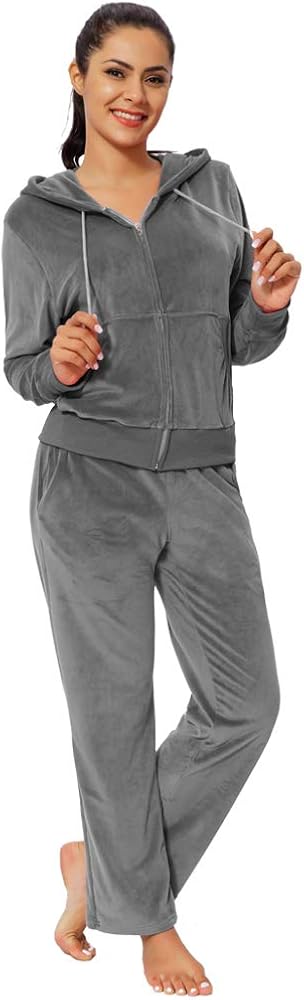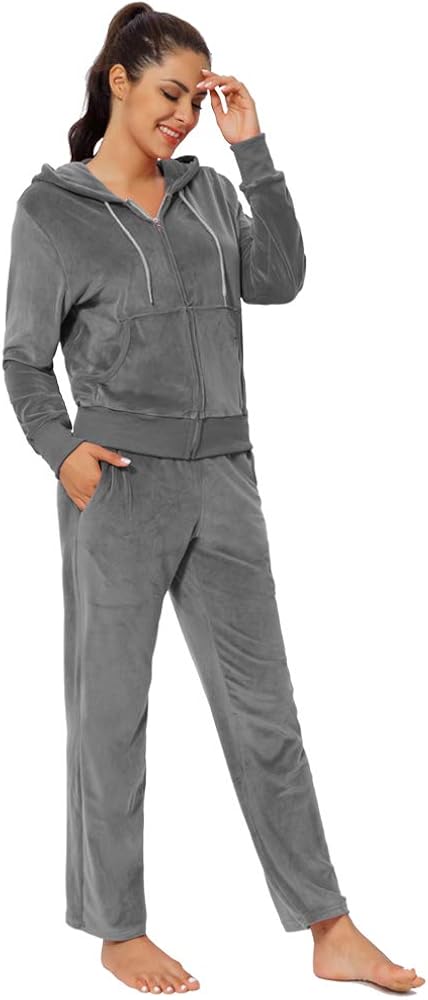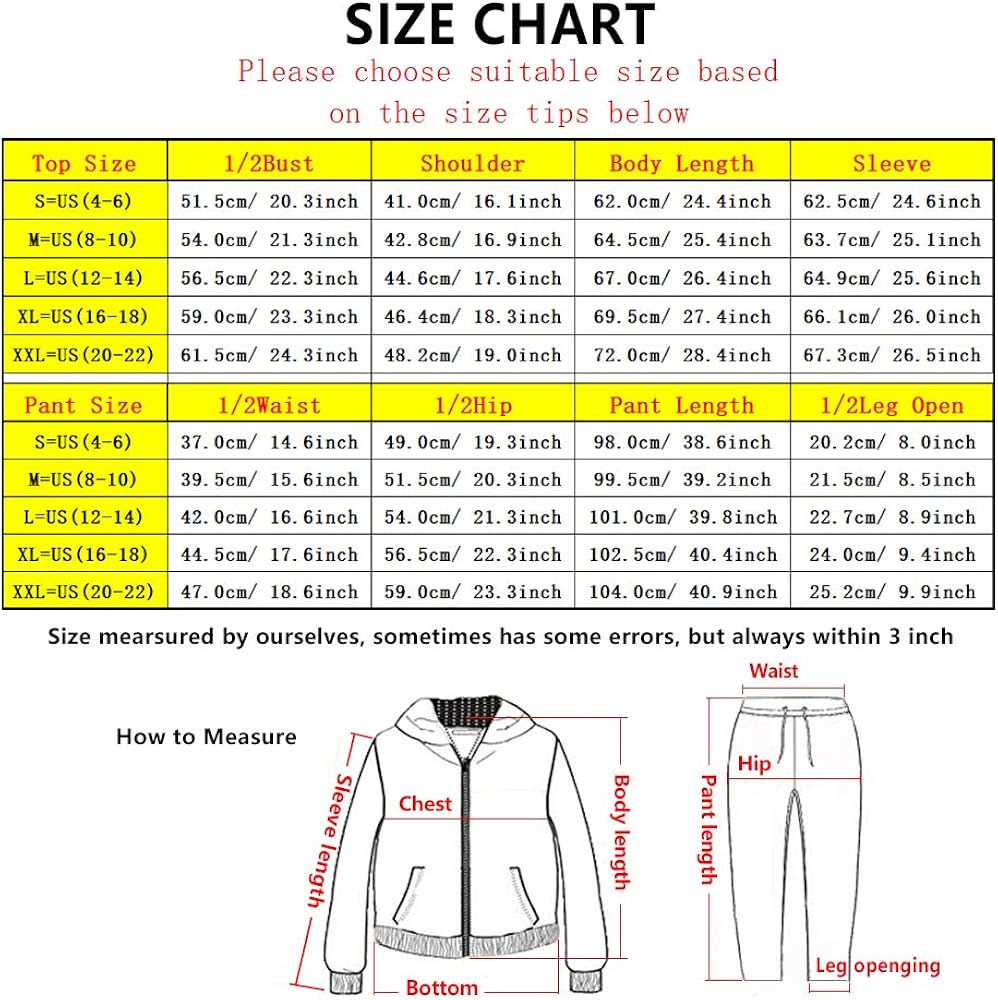
2 Piece Soft Pajamas for Women Sleepwear Comfy Long Sleeve Sweatshirt with Long Pants Cute Pjs for Women Set with Pocket
Category: AMAZON FASHION
Two Piece Cooling Plus Size Pajamas for Women Small Size Sleepwear Petite Soft Comfy Long Sleeve Sweatshirt with Long Pants Cute Warm Pjs for Women Set with Pockets CozyMany Colors: black/ blue/ green/ Pink(Coral)/ red/ brown/ burgundy/ grey/ navy/ purple/ wine/ white/ orange/ yellow, Many Sizes: S, M, L, XL, 2XL, Plus 3XL Special Design: Material: 87%Polyester, 13%Spandex,comfortable pajamas for women extremely soft breathable, skin-friendly and moisture wicking, Perfect for home pajamas women, matching pajamas for family and casual wear around the house, Perfect for spring, summer, autumn and winter Pajama Top: Long sleeve pajama set is designed with classic round neckline. Simple pullover styling for easy fit. Stylish and elegant pajama sets, Very light and have good air permeability for your casual, daily, vacation, sport, etc Pajama Bottoms: Long pajama pants features an elastic tie waist and banded cuffs on the bottom, with two side pockets. Wide, reliable and soft ladies pjs to make relaxing as comfortable as possible CHECK THE SIZE before ordering the sleeping wear women pajama set S: Top Size: Bust: 37.40"--Sleeve:24.02"--Body Length:24.02"； Pant Size：Waist:27.56"--Pant Length:39.37" M: Top Size: Bust: 39.37"--Sleeve:24.41"--Body Length:24.61"； Pant Size：Waist:29.53"--Pant Length:39.96" L: Top Size: Bust: 41.34"--Sleeve:24.80"--Body Length:25.20"； Pant Size：Waist:31.50"--Pant Length:40.55" XL: Top Size: Bust: 44.09"--Sleeve:25.20"--Body Length:25.79"； Pant Size：Waist:33.46"--Pant Length:41.14" XXL: Top Size: Bust: 46.05"--Sleeve:25.59"--Body Length:26.38"； Pant Size：Waist:35.43"--Pant Length:41.73"Please allow 0.5-1" deviation in size because it is measured by handPackage Include: pajamas sets for women
Features: 87%Polyester, 13%Spandex | Imported | Material: 87%Polyester, 13%Spandex, comfortable pajamas for women extremely soft breathable, skin-friendly and moisture wicking, Perfect for home pajamas women, matching pajamas for family and casual wear around the house, Perfect for spring, summer, autumn and winter | Pajama Top: Long sleeve pajama set is designed with classic round neckline. Simple pullover styling for easy fit. Stylish and elegant pajama sets, Very light and have good air permeability for your casual, daily, vacation, sports, etc | Pajama Bottoms: Long pajama pants features an elastic tie waist and banded cuffs on the bottom, with two side pockets. Wide, reliable and soft ladies pjs to make relaxing as comfortable as possible | Great Gifts: women's pajamas are the perfect gift for your mommy, girlfriend, wife, daughter, friends or yourself, design as woman pjs, ladies pajamas, female pajamas set, fashion pajamas, softies loungewear | Please Note: refer to the left size image for the size information before ordering the adult pajamas to ensure you the utmost satisfaction possible. Care Instructions: Machine washable with cold water recommended, do not bleach, do not iron, hang or line dry